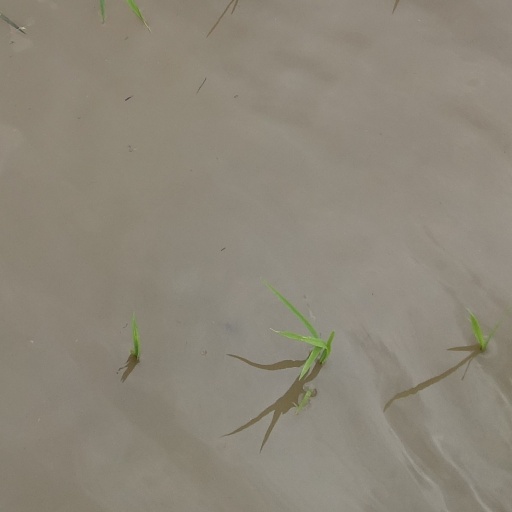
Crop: rice